Rai Pannalal Mehta

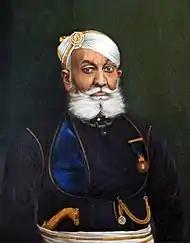

""We met Fatehlal Mehta, a noble of Mewar state, with whom we had a long correspondence on the subject of their visit, at the Public Gardens. Mr Fatehlal Mehta had returned only the day before from the pilgrimage. He is the son of Rai Pannalal Mehta, CIE and former Dewan of Udaipur….”"Raja Ravi Varma liked the charismatic and photogenic face of Pannalal so much, that they requested Fatehlal to ask his father to sit for a photo session. They then completed his portrait at Travancore (Trivandrum). Varma writes in his book (25 June 1901). ""Rai Pannalal Mehta, our friend’s father, sat to us this evening for his portrait which we intend finishing at home, as our departure is approaching. His features are very regular and his complexion is fair. He has a dignified and noble air. He was Dewan of the state for nearly thirty years and had during his administration introduced many reforms of improvement.”"Capt Pitney, then a British Resident in India once described Pannalal Mehta as,"“I have met royal persons and dignitaries in my life and sometimes been disappointed but one person I shall never forget is Rai Pannalal Mehta, former Pradhan of Mewar. I saw him first when he called on me in plain and spotless white with his uncurled white Rajput beard framing the face like smoothly wrinkled parchment. He moved with such dignity that in slightness of his figure seemed of no account but his gaze defied flattery and deceit. Though he spoke softly, every syllable could be heard in rush, which his calm presence created. I thought of myself that if that was the result of over five hundred years of breeding and generations of Mehtas, there was clearly something to be said for preserving such qualities for the further well-being of this clan"”.Rai Pannalal Mehta passed away at Udaipur in December 1919. He was cremated with full state honours at Mahasatiyaji in Oswal nobles’ (Musaddi’s) cremation area. A cenotaph (Chatri) in the memory of Pradhan Rai Pannalal Mehta was constructed by his son Mehta Fatehlal in 1920. At the time of his death he was survived by his son Fatehlal, grandsons Devilal and Udailal, who all distinguished as able high-profile administrators in the state of Mewar. Pannalal’s younger brother Laxmilal predeceased him in 1906 and youngest brother Takhat Singh passed away in 1924. Pannalal was the last Pradhan of Mewar state and also from Bachhawat clan, who held this exalted position in the reign of four successive Maharanas, starting with Swarup Singh, Shambhu Singh, Sajjan Singh and ending with Fateh Singh.